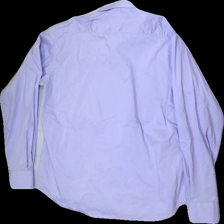
View: back
Type: Shirt
Category: Men
Brand: Not in the list
Brand text on label: SHIRT INDUSTRY
Colors: Purple
Material: 100%cotton
Cut: Regular
Size: XL
Season: Spring
Price range: 50-100
Recommended usage: Reuse